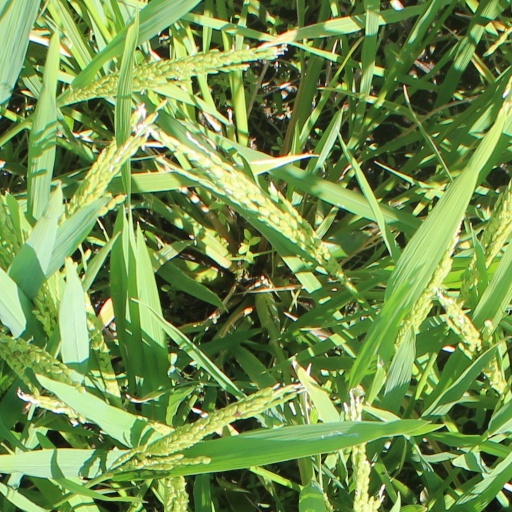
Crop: rice